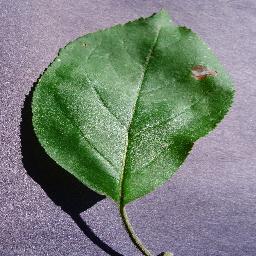
Label: Apple___Black_rot